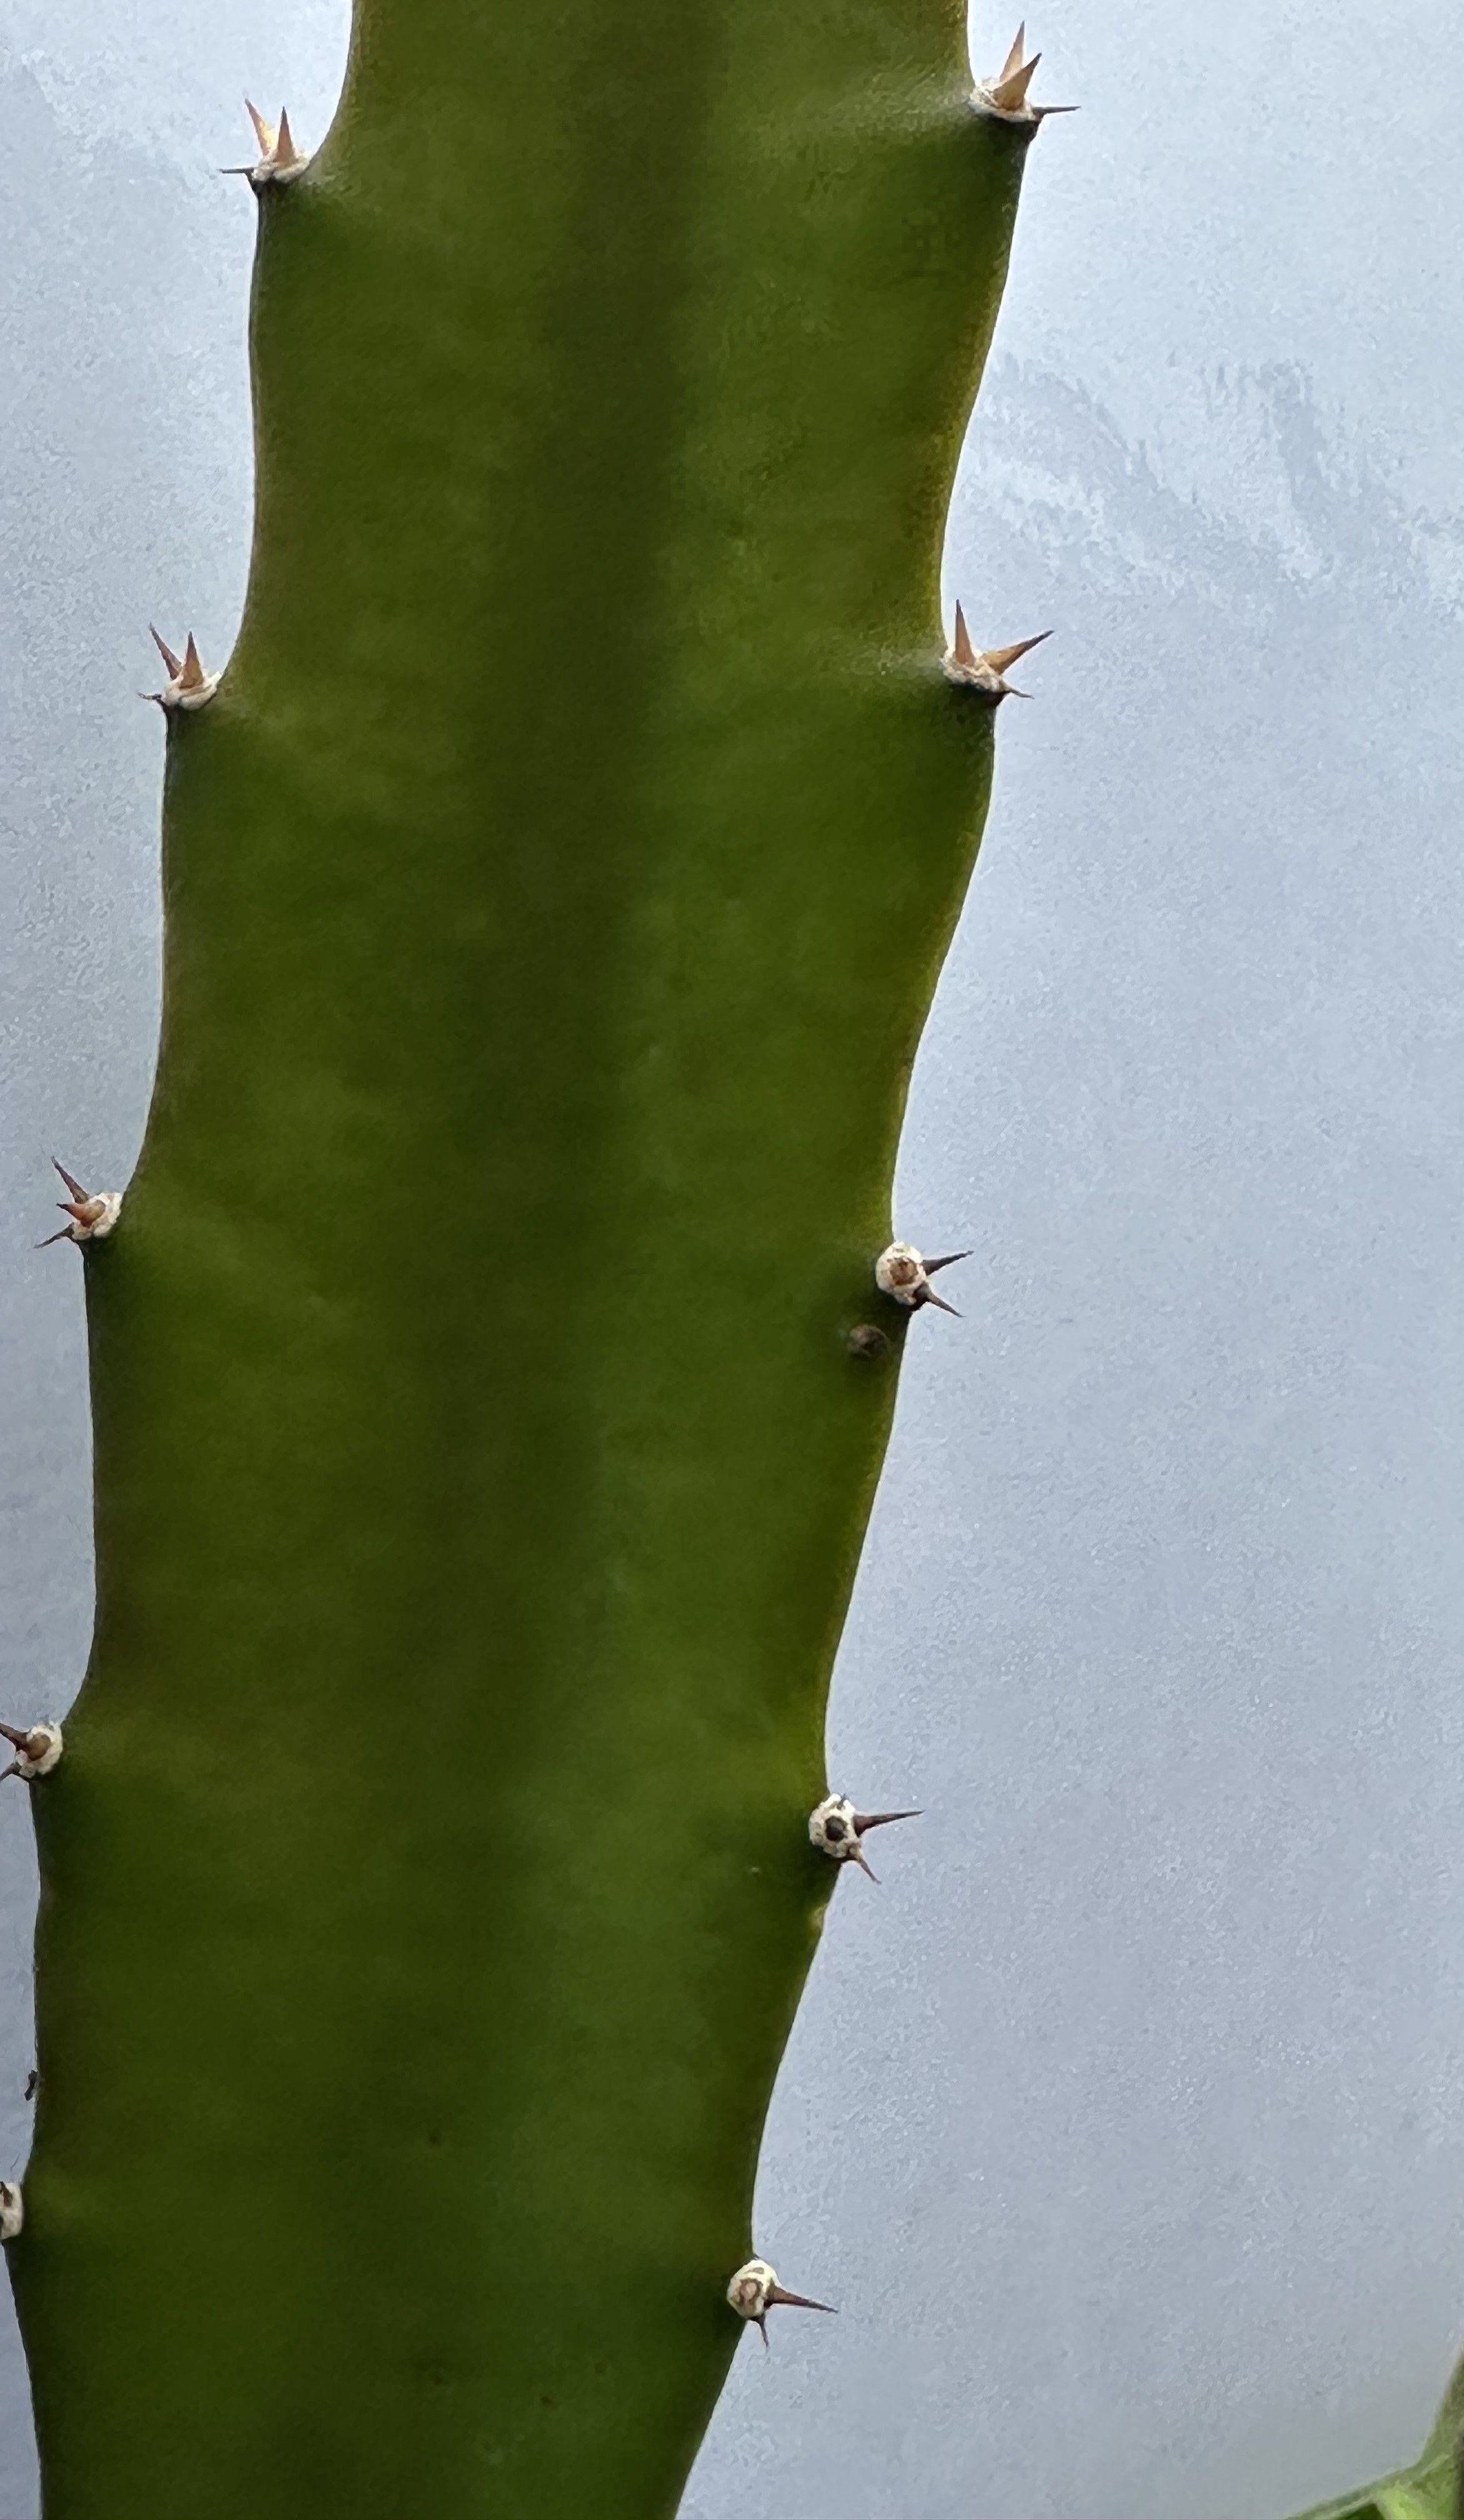
Label: Good leaf